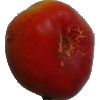
Label: Nectarine Flat 1